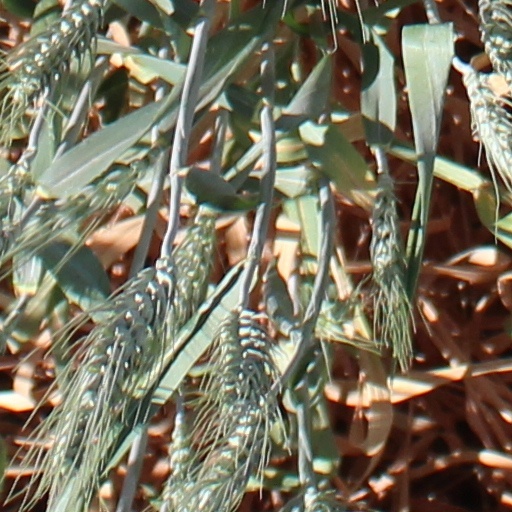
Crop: wheat